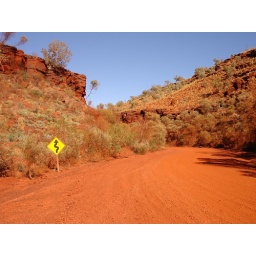
A dusty red sand road in the outback in Western Australia.